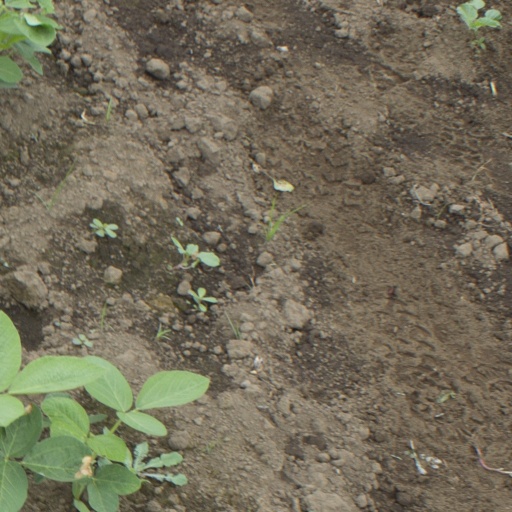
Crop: soybean